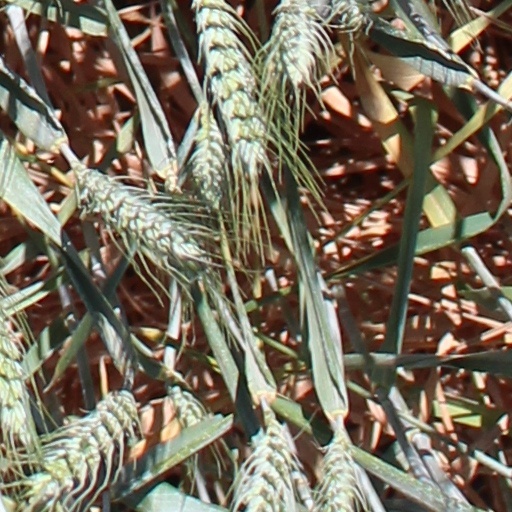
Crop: wheat